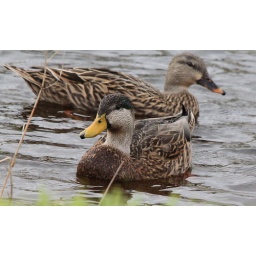
Pair of Molted ducks , wading in a fresh water pond in Florida.